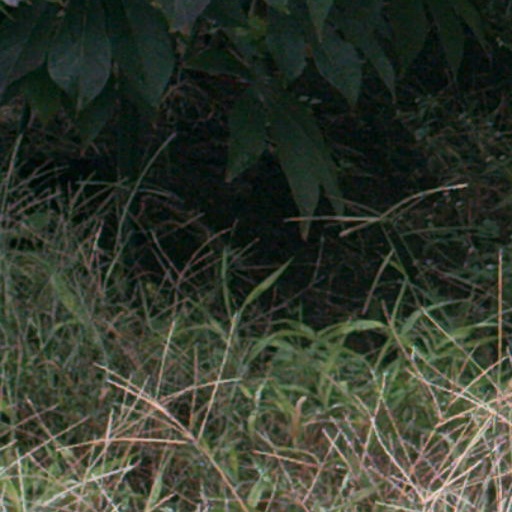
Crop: cassava